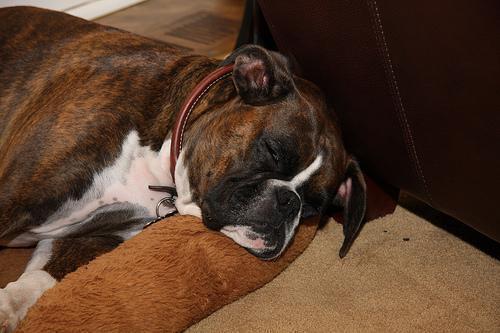
boxer